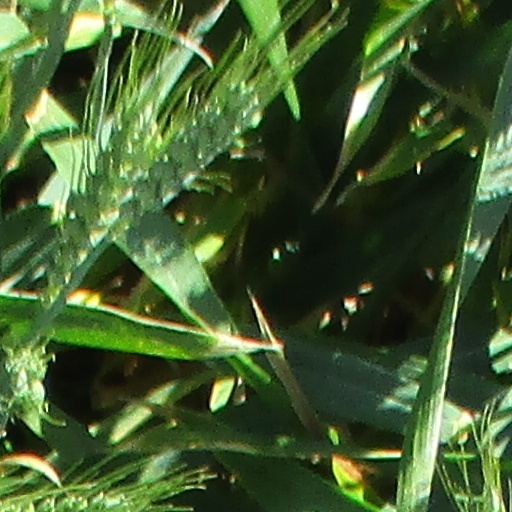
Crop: wheat